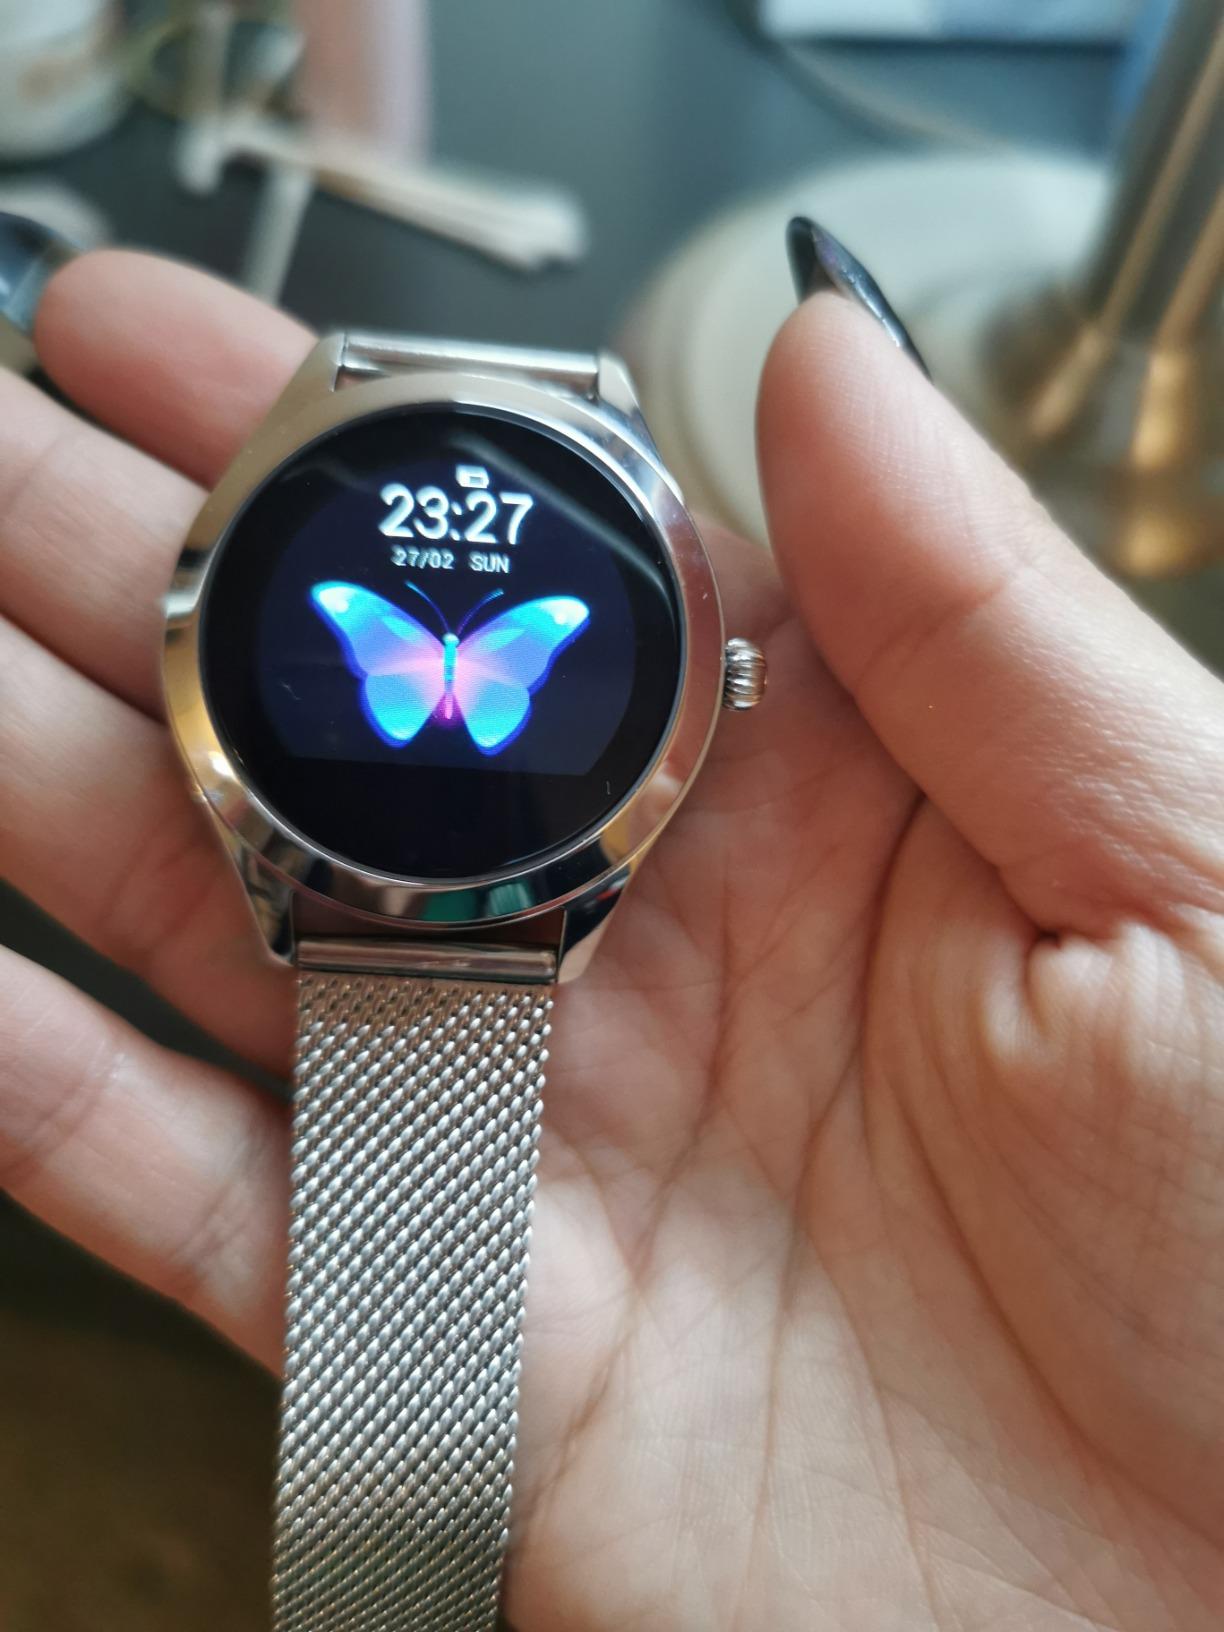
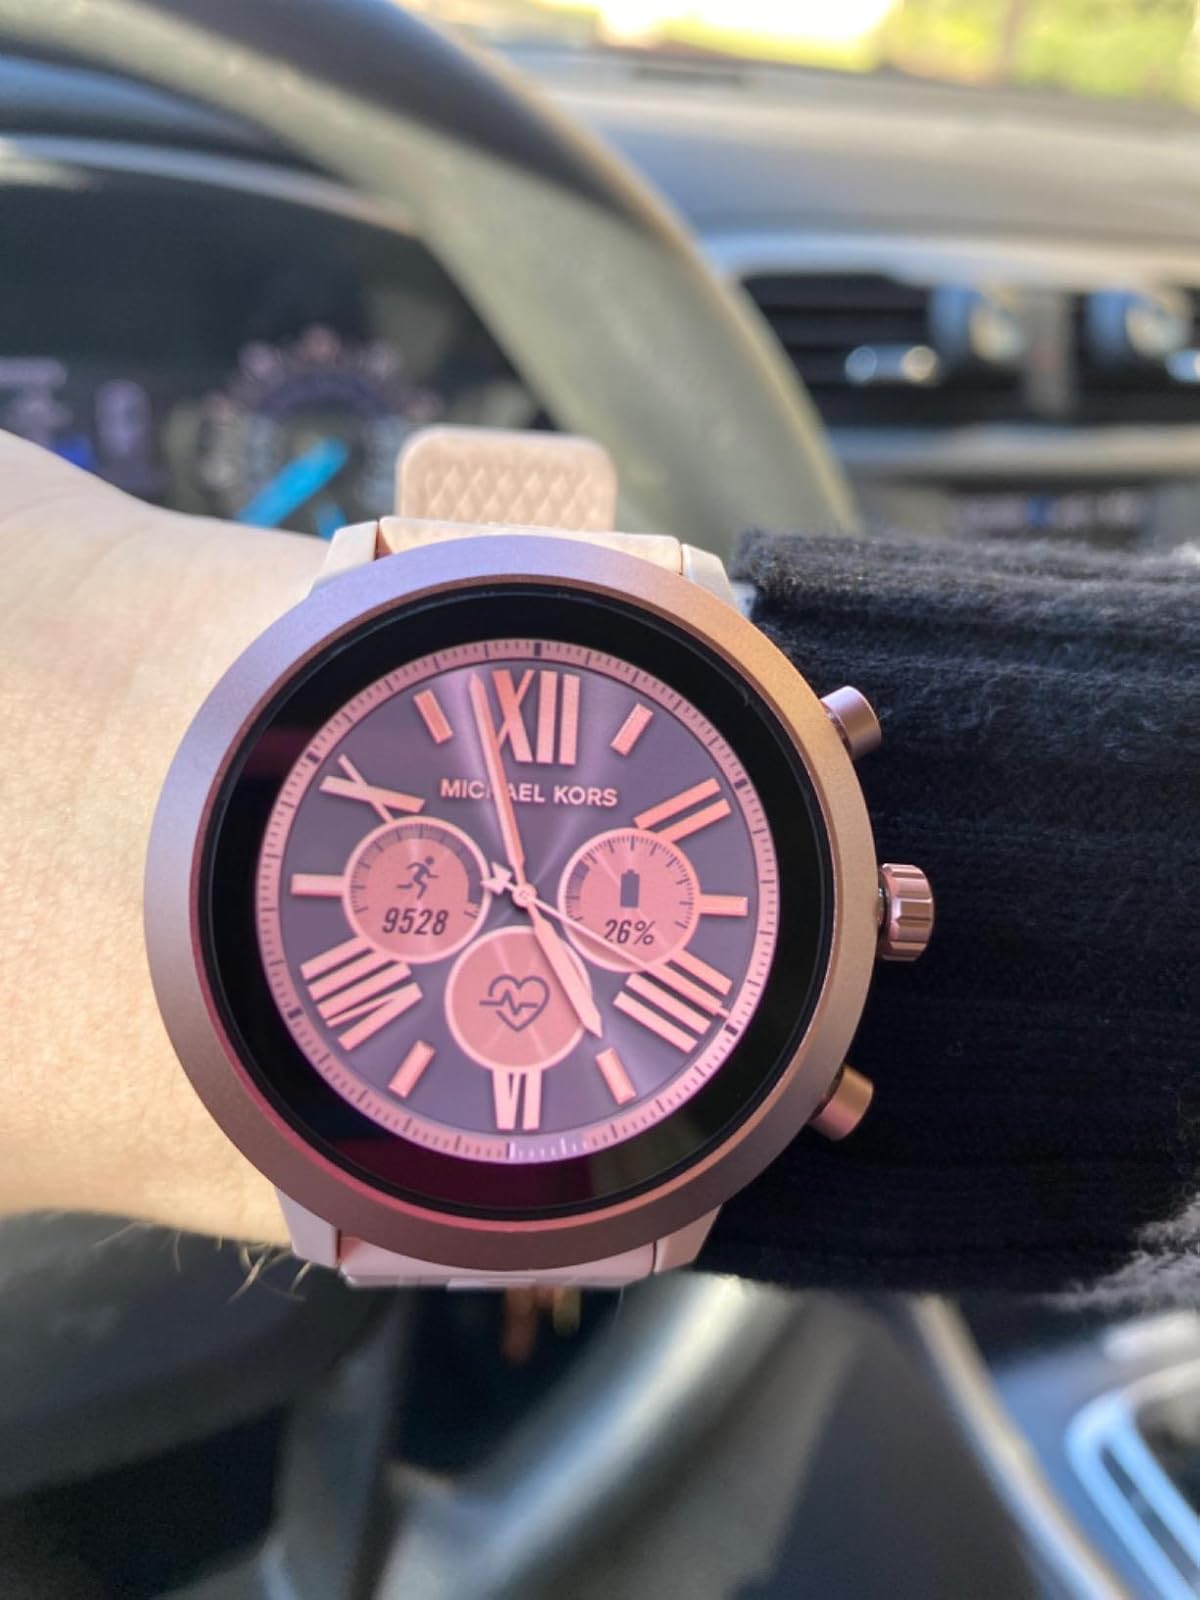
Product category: smartwatch
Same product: no